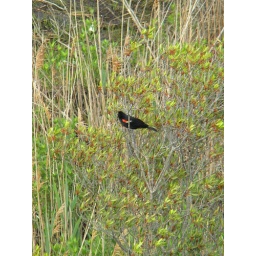
red winged blackbird in the bayside marshes